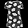
Label: Dress